United States Marine Corps

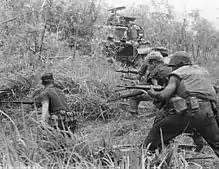
U.S. marines of "G" Company, 2nd Battalion, 7th Marines in action during Operation Allen Brook in South Vietnam, 1968

In 1942, the Navy Seabees were created with the Marine Corps providing their organization and military training. Many Seabee units were issued the USMC standard issue and were re-designated "Marine". Despite the Corps giving them their military organization and military training, issuing them uniforms, and redesignating their units, the Seabees remained Navy. USMC historian Gordon L. Rottmann writes that one of the "Navy's biggest contributions to the Marine Corps during WWII was the creation of the Seabees."